Ellie Mannette

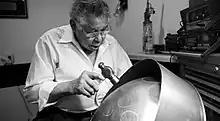
Mannette creating a steel pan in 2016

Elliott Anthony "Ellie" Mannette (5 November 1927 – 29 August 2018) was a Trinidadian musical instrument maker and steel pan musician, also known as the "father of the modern steel drum".